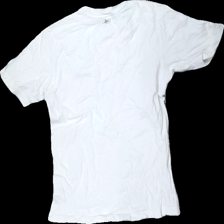
View: back
Type: T-shirt
Category: Men
Brand: Reebok
Colors: White, Black
Material: 100% cotton
Pattern: Logo print
Cut: Regular
Size: S
Season: All
Damage location: middle center
Damage 2 location: bottom center
Price range: <50
Recommended usage: Export
Description: vit t-shirt med logga fram, urtvättad, sned i söm
Comment: urtvättad